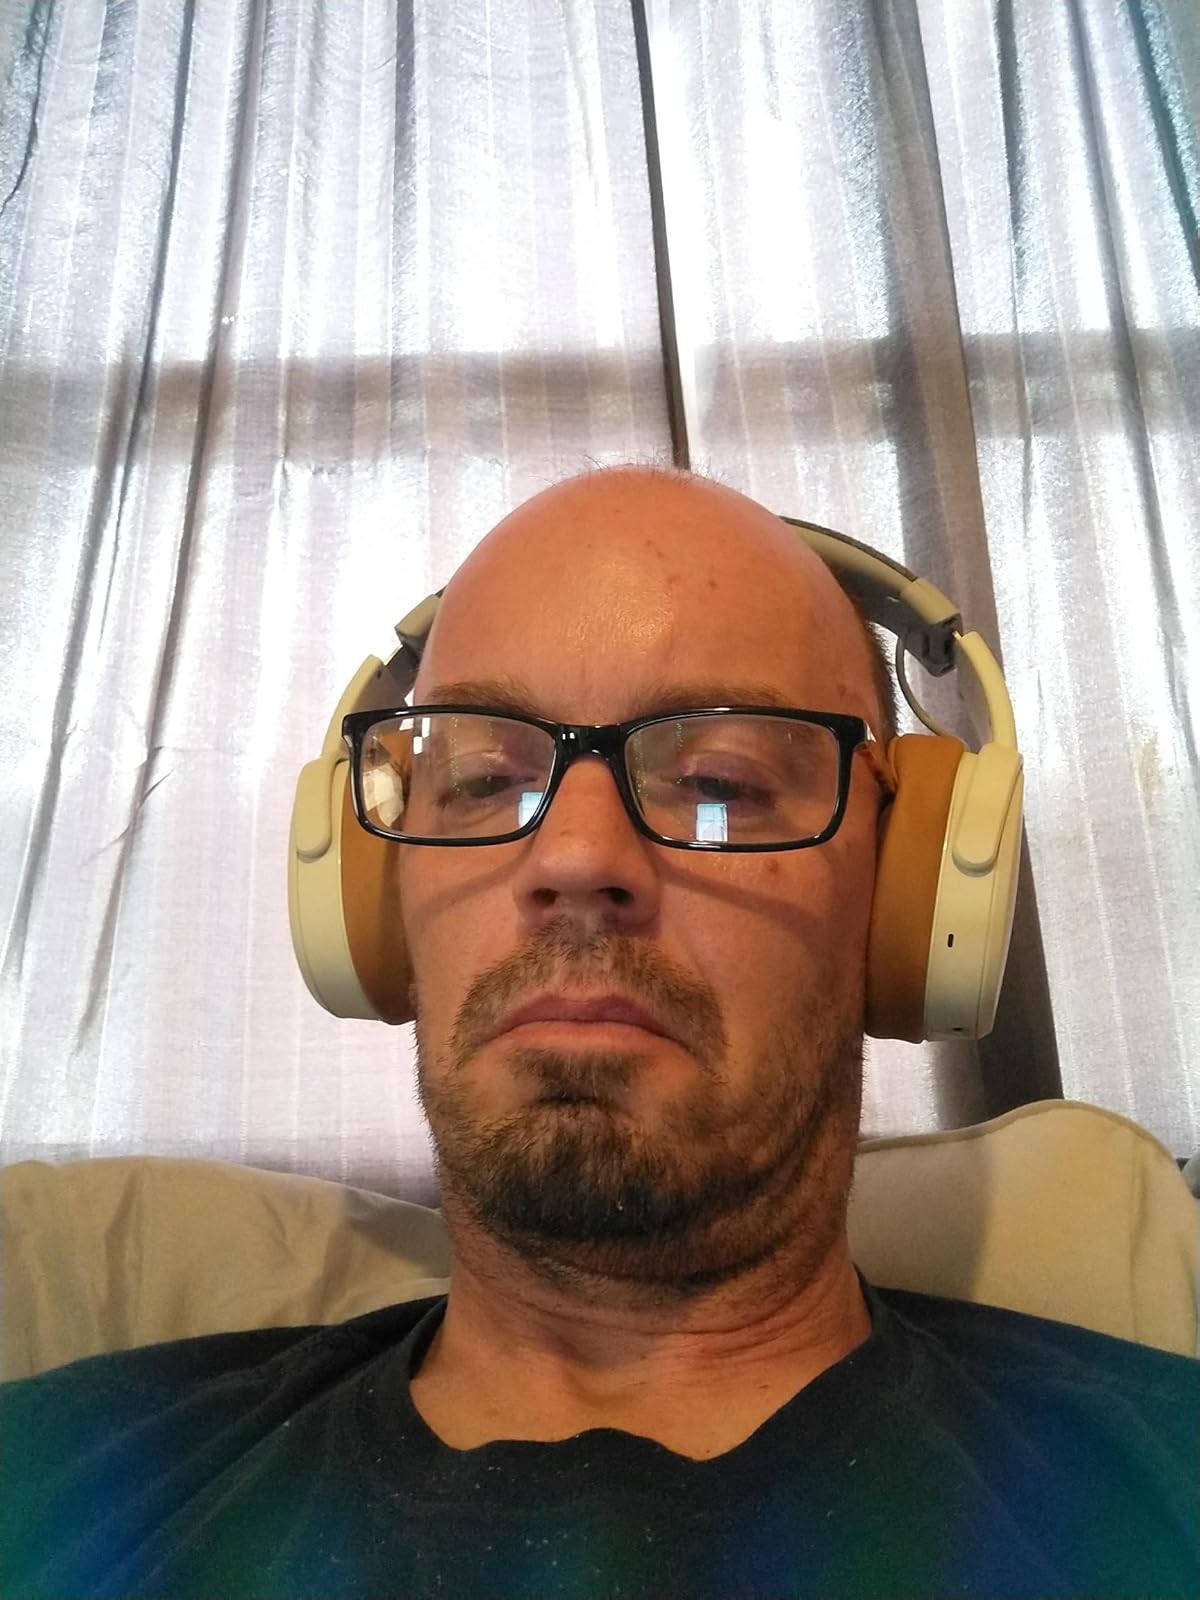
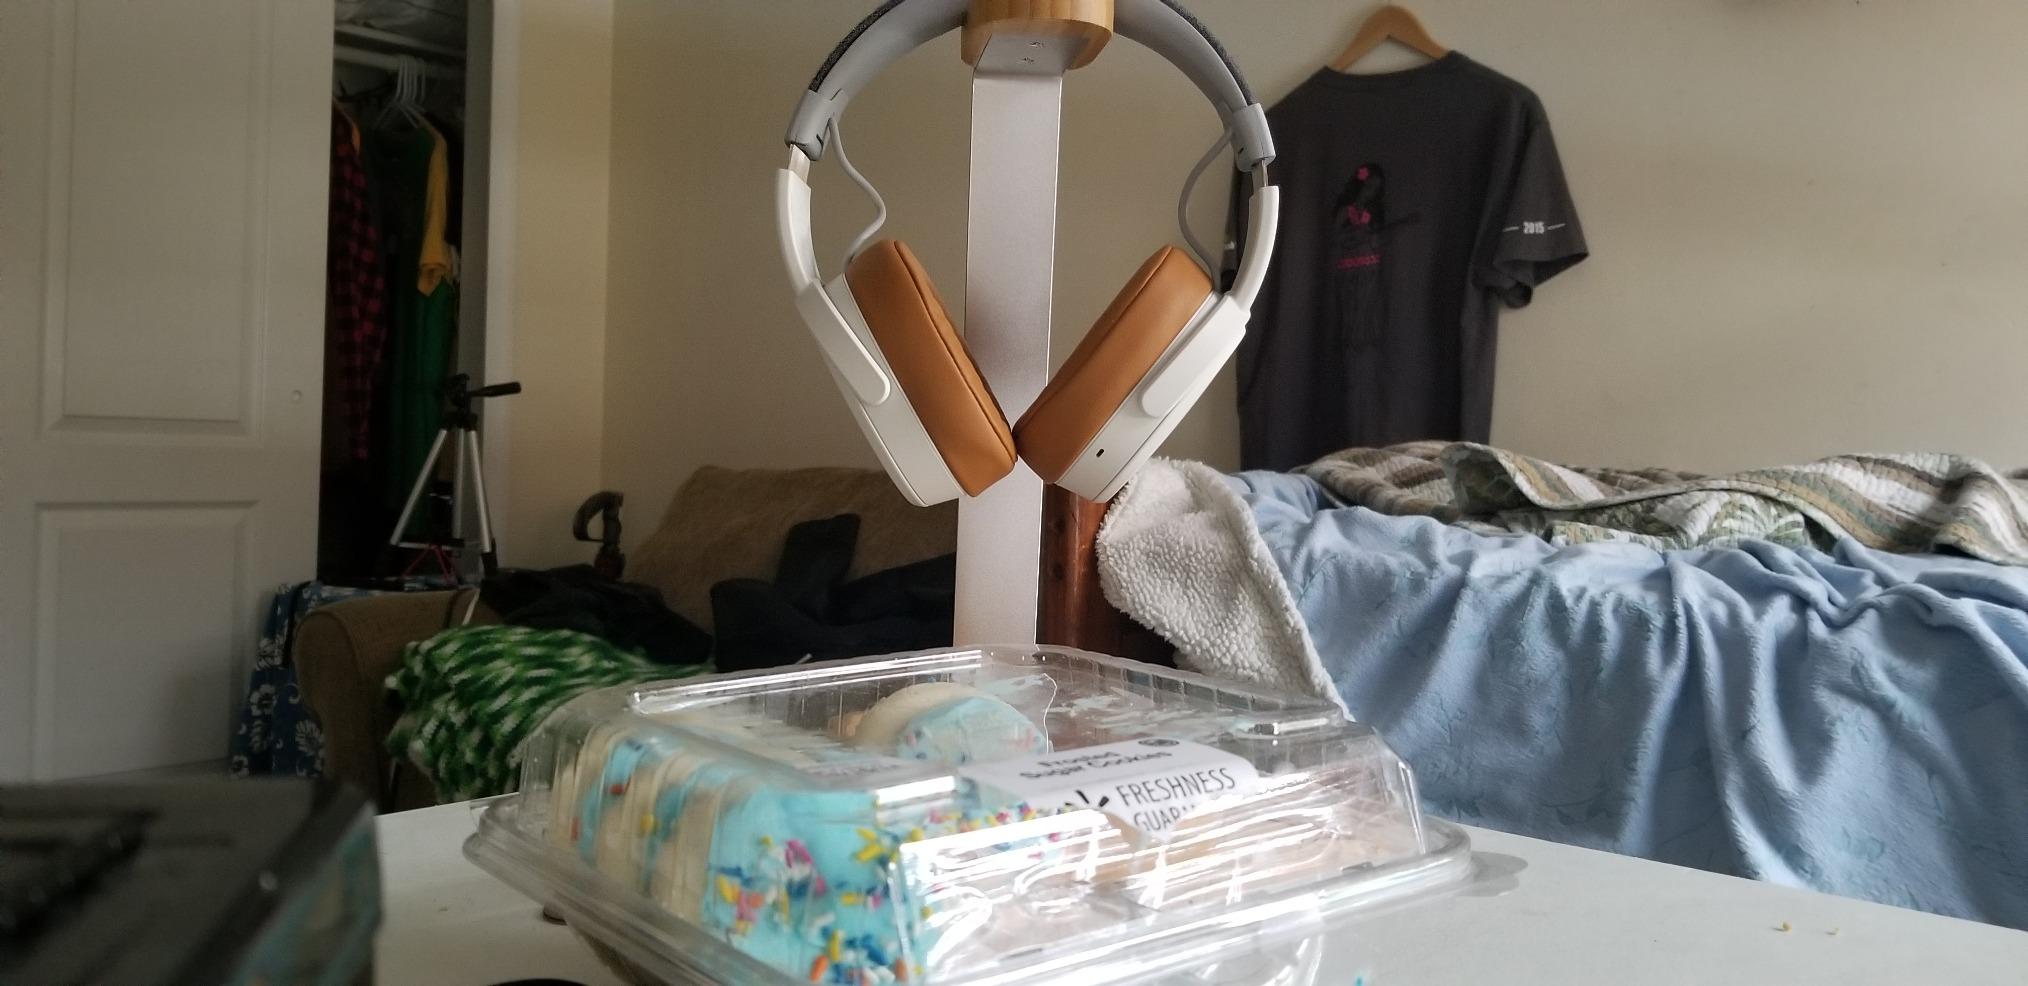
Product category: headphones
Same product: yes